Lists of Armenian churches

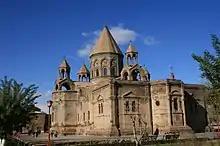
Etchmiadzin Cathedral, the mother church of the Armenian Apostolic Church

Lists of Armenian Churches cover Armenian Apostolic, Catholic or Evangelical church buildings in different countries.